Christian Church (Disciples of Christ)

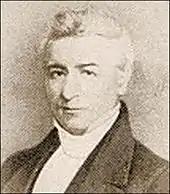
Young Alexander Campbell

Independently of Stone, Thomas Campbell published the "Declaration and Address of the Christian Association of Washington," (Pennsylvania) in 1809. In "The Declaration and Address," he set forth some of his convictions about the church of Jesus Christ, emphasizing Christian unity and the restoration of the New Testament church. He organized the Christian Association of Washington, not as a church but as an association of persons seeking to grow in faith. On May 4, 1811, however, the Christian Association constituted itself as a congregationally governed church. With the building it then constructed at Brush Run, it became known as Brush Run Church.